Studley Park, Narellan

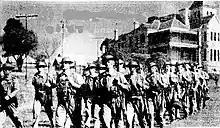
Studley Park as a military facility, 1939

It became Camden Grammar School until 1933 when it was sold to Arthur Gregory, a Hollywood movie mogul. Gregory, a keen golfer, commissioned construction of a nine-hole golf course, later adding another nine holes. A few decades later it was transformed into an art deco playground for the sales manager of 20th Century Fox. During World War II it was resumed as the Eastern Command Training School for the army.